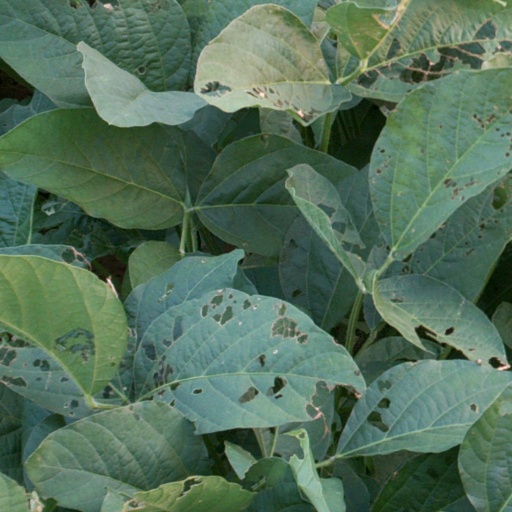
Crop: soybean